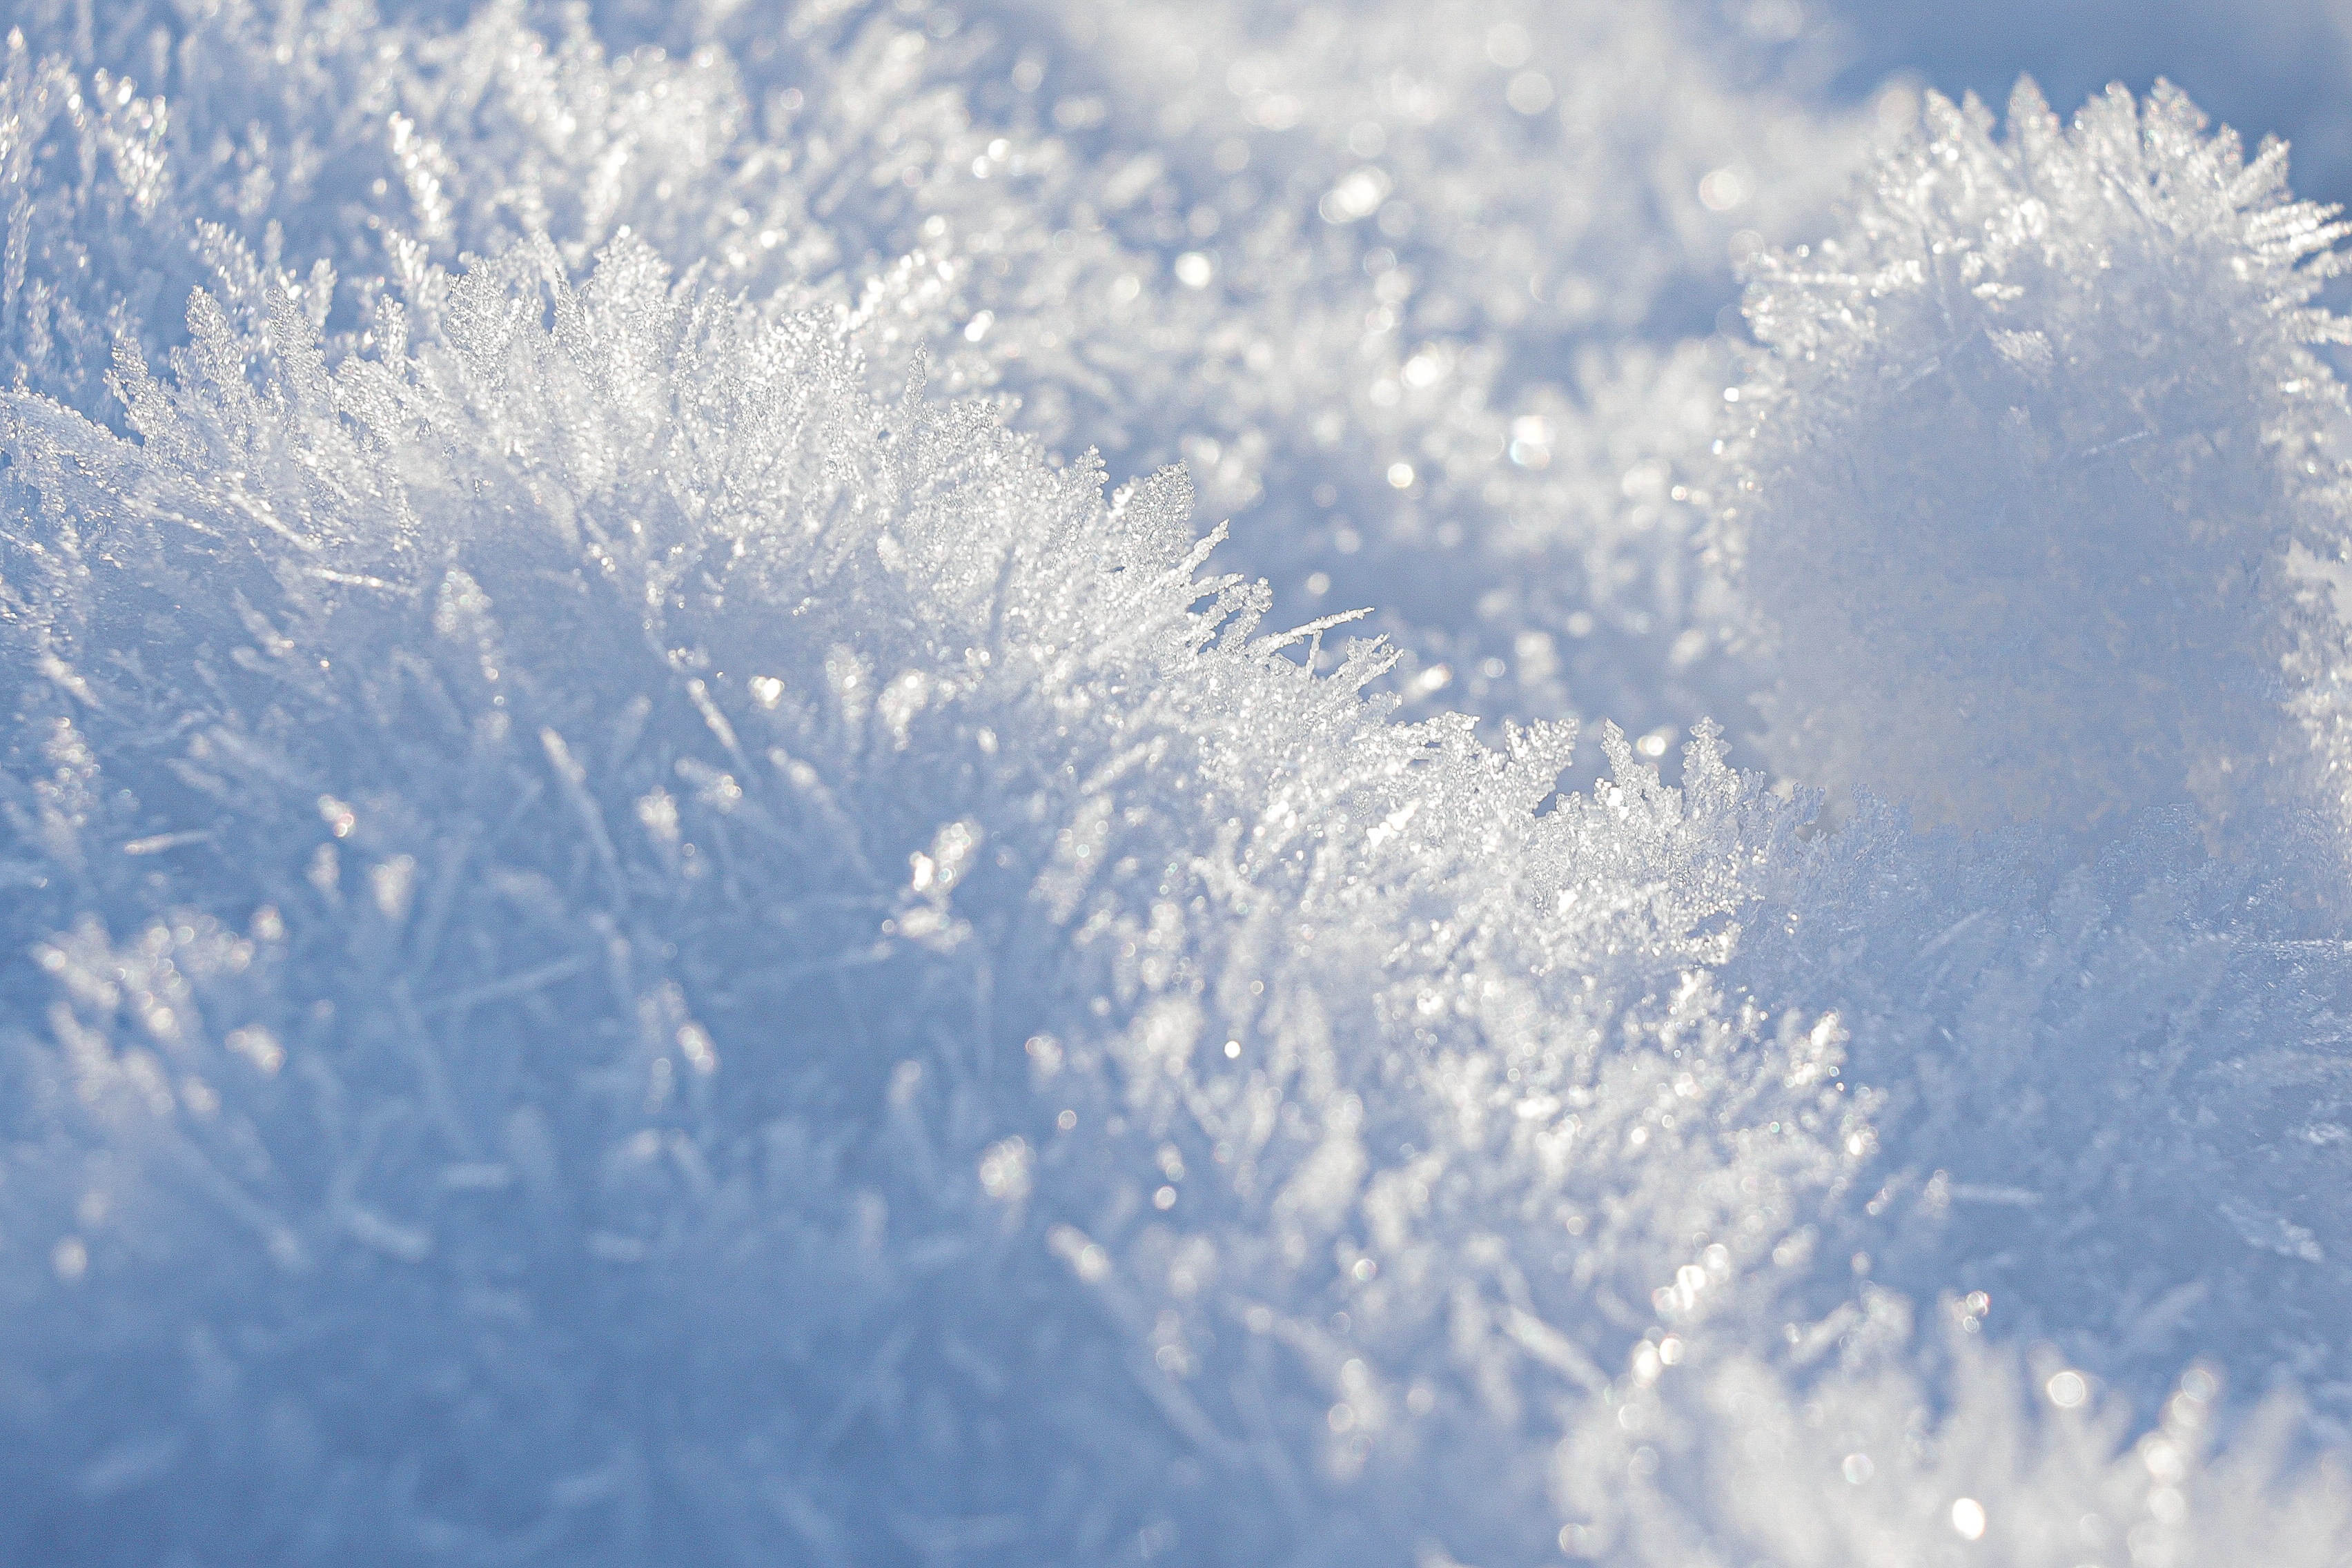
snow, sunlight, freezing, atmospheric phenomenon, plant, natural landscape, grass, winter, close up, pattern, frost, electric blue, meteorological phenomenon, precipitation, macro photography, natural material, snowflake, cumulus